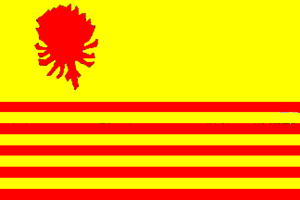
Borsbeek est une commune de Belgique située en Région flamande dans la province d'Anvers. C'est aujourd'hui une commune largement urbanisée : en particulier, la moitié nord de la commune fait partie de la grande agglomération anversoise, tandis que la partie sud est restée rurale, avec plusieurs exploitations agricoles.